Cole Aldrich

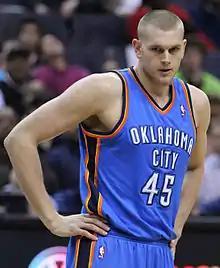
Cole Aldrich with the Oklahoma City Thunder in 2011

Cole David Aldrich (born October 31, 1988) is an American former professional basketball player. He played in the National Basketball Association (NBA) for the Oklahoma City Thunder, Houston Rockets, Sacramento Kings, New York Knicks, Los Angeles Clippers and Minnesota Timberwolves. Aldrich played three seasons of college basketball for the Kansas Jayhawks before being drafted by the New Orleans Hornets with the 11th overall pick in the 2010 NBA draft.